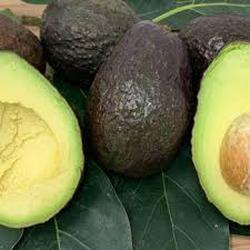
Label: Avocado